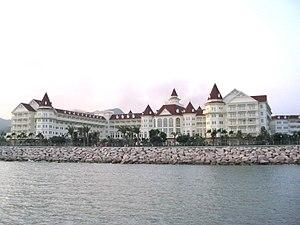
Le Hong Kong Disneyland Hotel est l'hôtel de luxe du complexe de Hong Kong Disneyland Resort. Il se situe au bout de la promenade construite par Disney sur l'île de Lantau en bordure de la baie de Hong Kong. L'hôtel compte 400 chambres et suites.